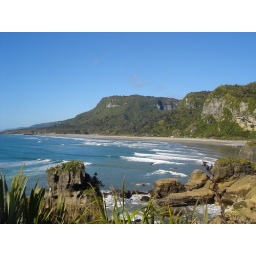
west coast near Pancake rocks